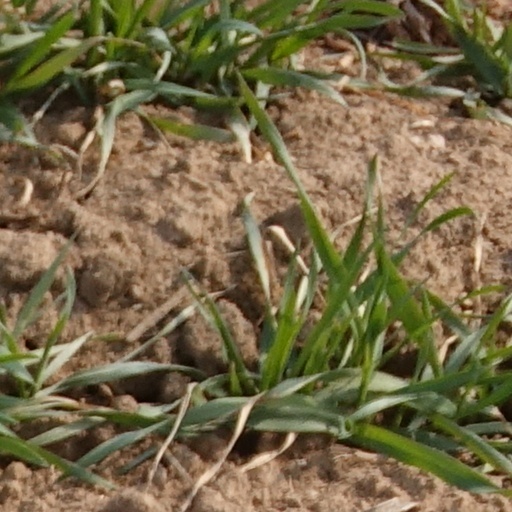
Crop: wheat